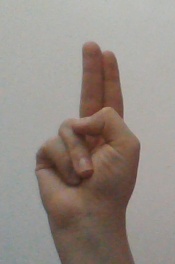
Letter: taa